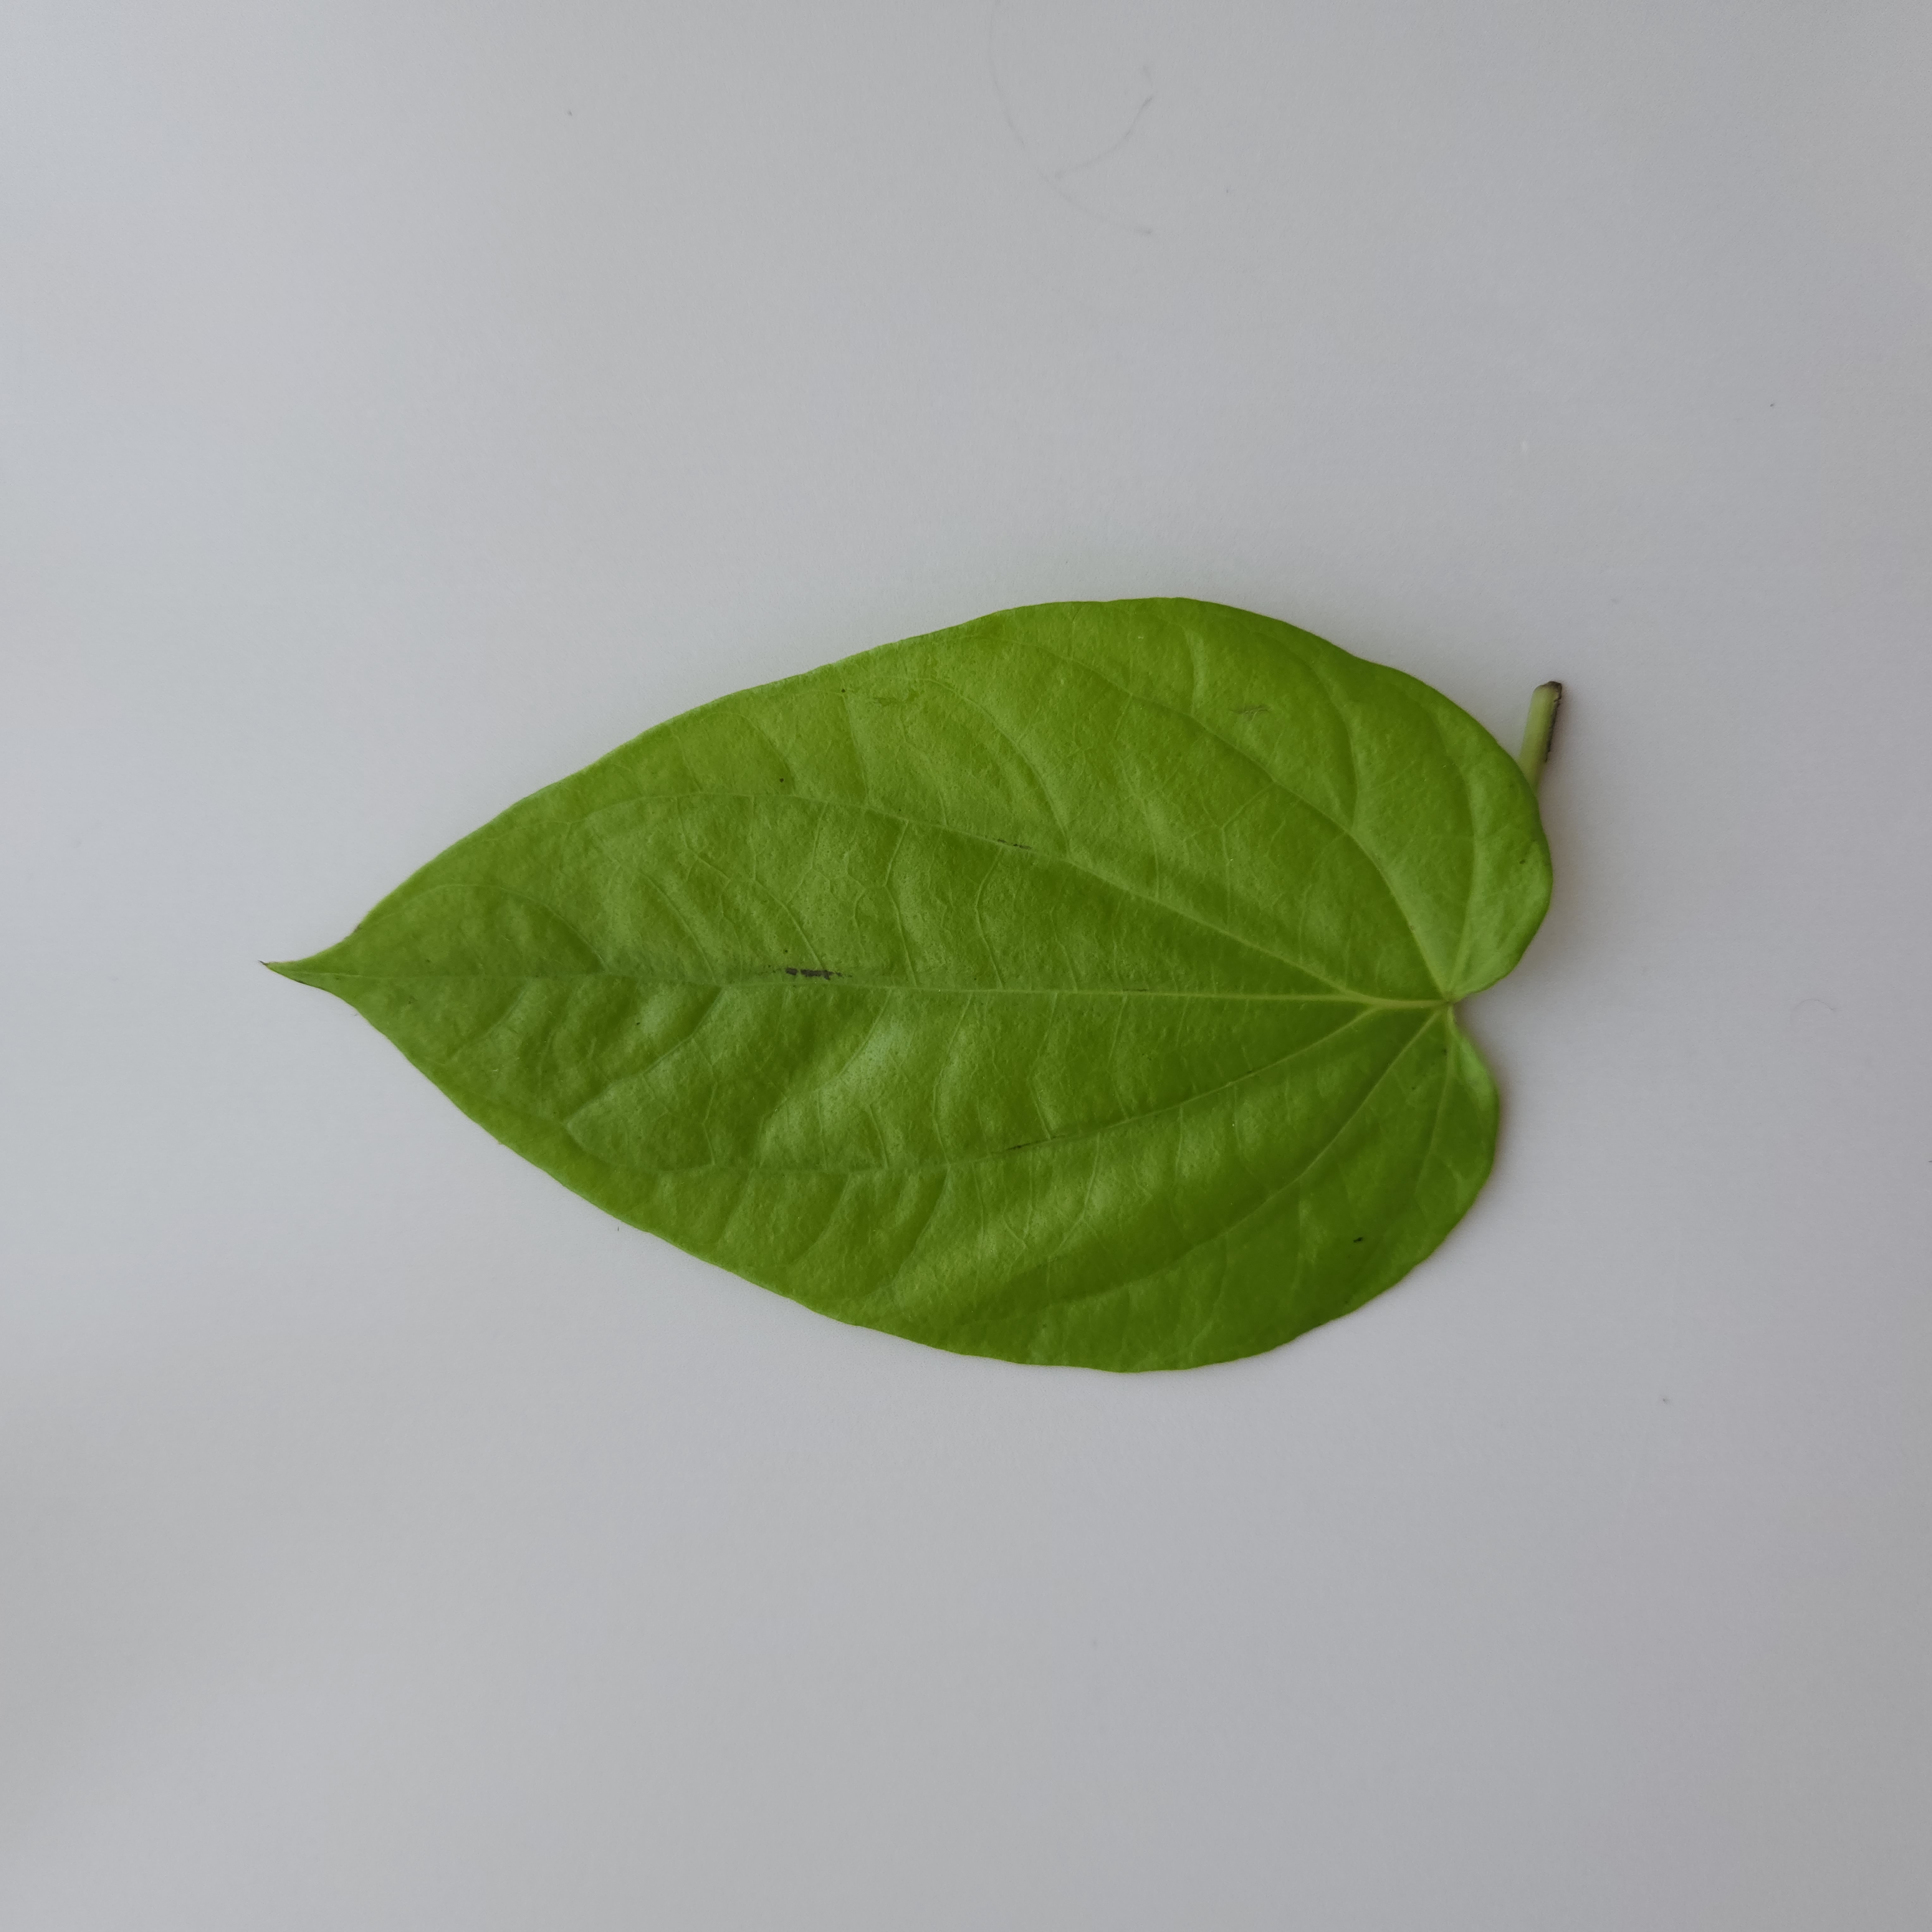
Label: Healthy